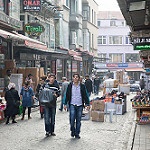
Label: street